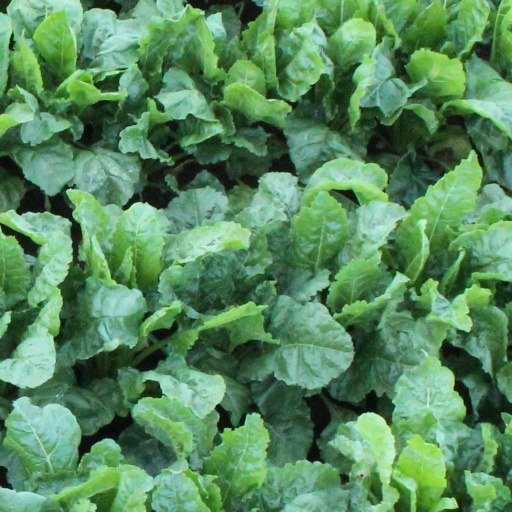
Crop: sugar beet